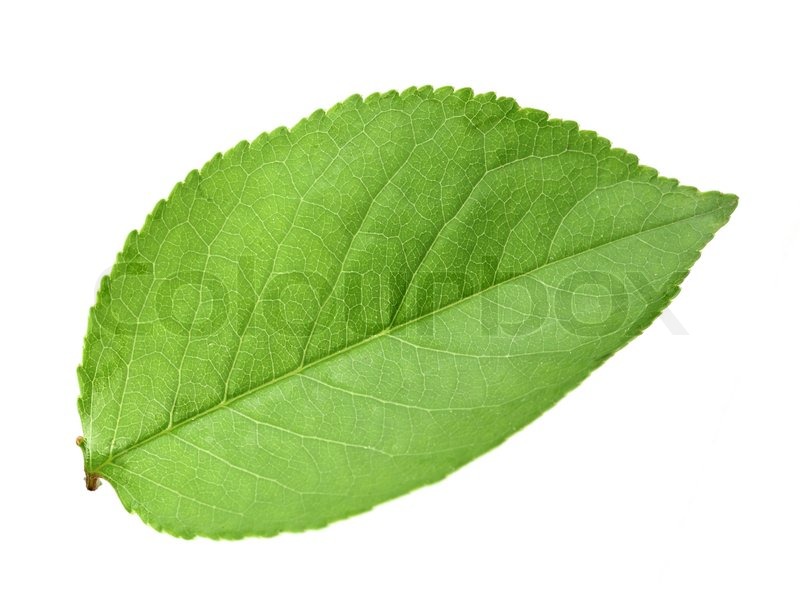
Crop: apple
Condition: healthy